Navajeevanam

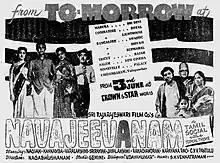
Theatrical release poster

Navajeevanam is a 1949 Indian Tamil-language film directed by K. B. Nagabhushanam. The film stars V. Nagayya, P. Kannamba, Sriram and T. A. Jayalakshmi. It was released on 28 May 1949.